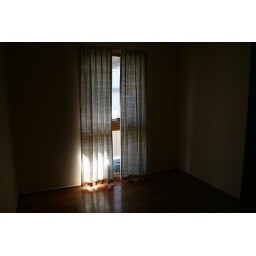
This is taken from the door in the boys room